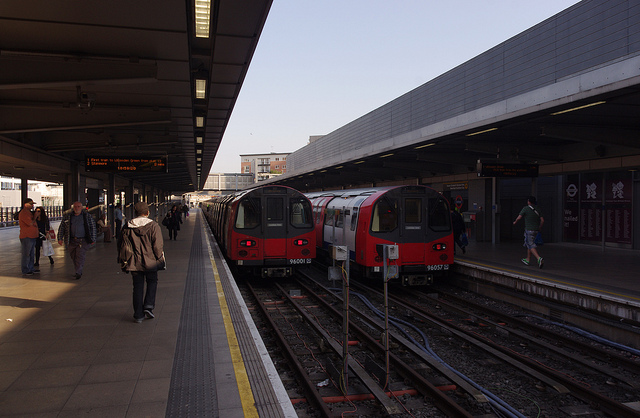
Two trains parked at a train station near loading platforms.

People walk near the edge of a train station where two red trains sit.